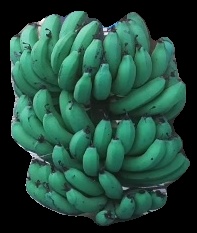
Variety: pachbale
Grade: grade3